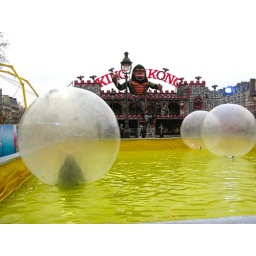
this boy was having a lot of fun by himself in the ball